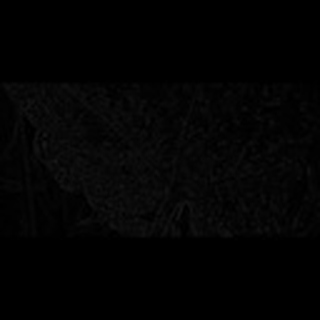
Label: cotton_aphids